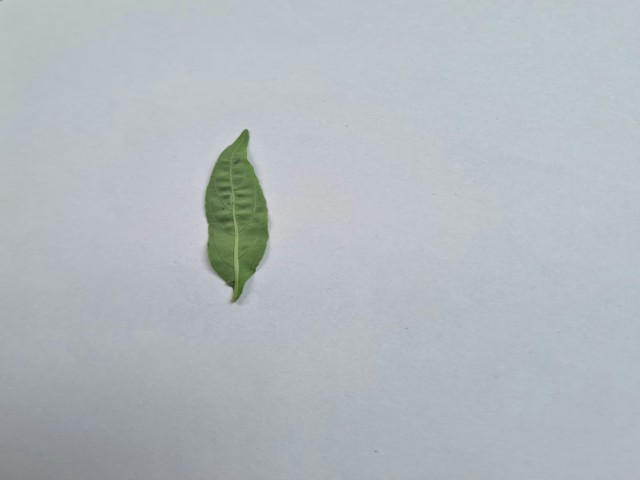
Plant: kalomegh